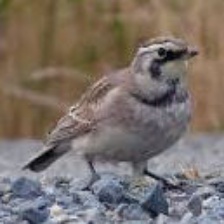
Species: HORNED LARK
Scientific name: EREMOPHILA ALPESTRIS